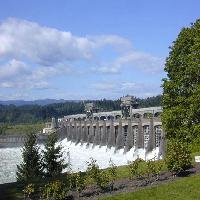
Weather: sun or clear